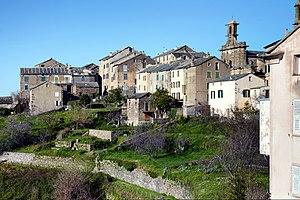
Penta-di-Casinca est une commune française située dans la circonscription départementale de la Haute-Corse et le territoire de la collectivité de Corse. Elle appartient à l'ancienne piève de Casinca.